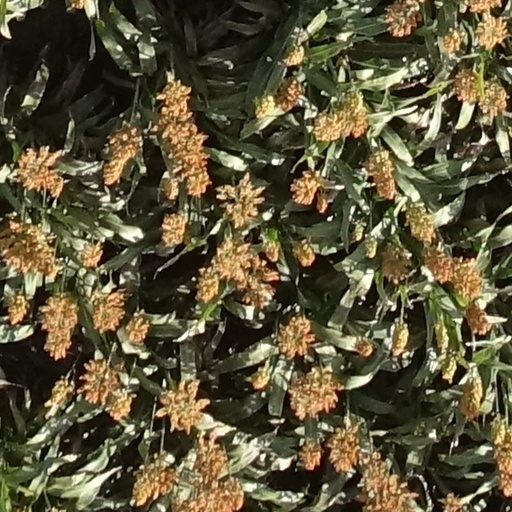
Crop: sorghum